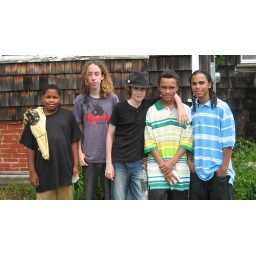
taylor, luke, jack, tristan and corbin at the beach house in new jersey